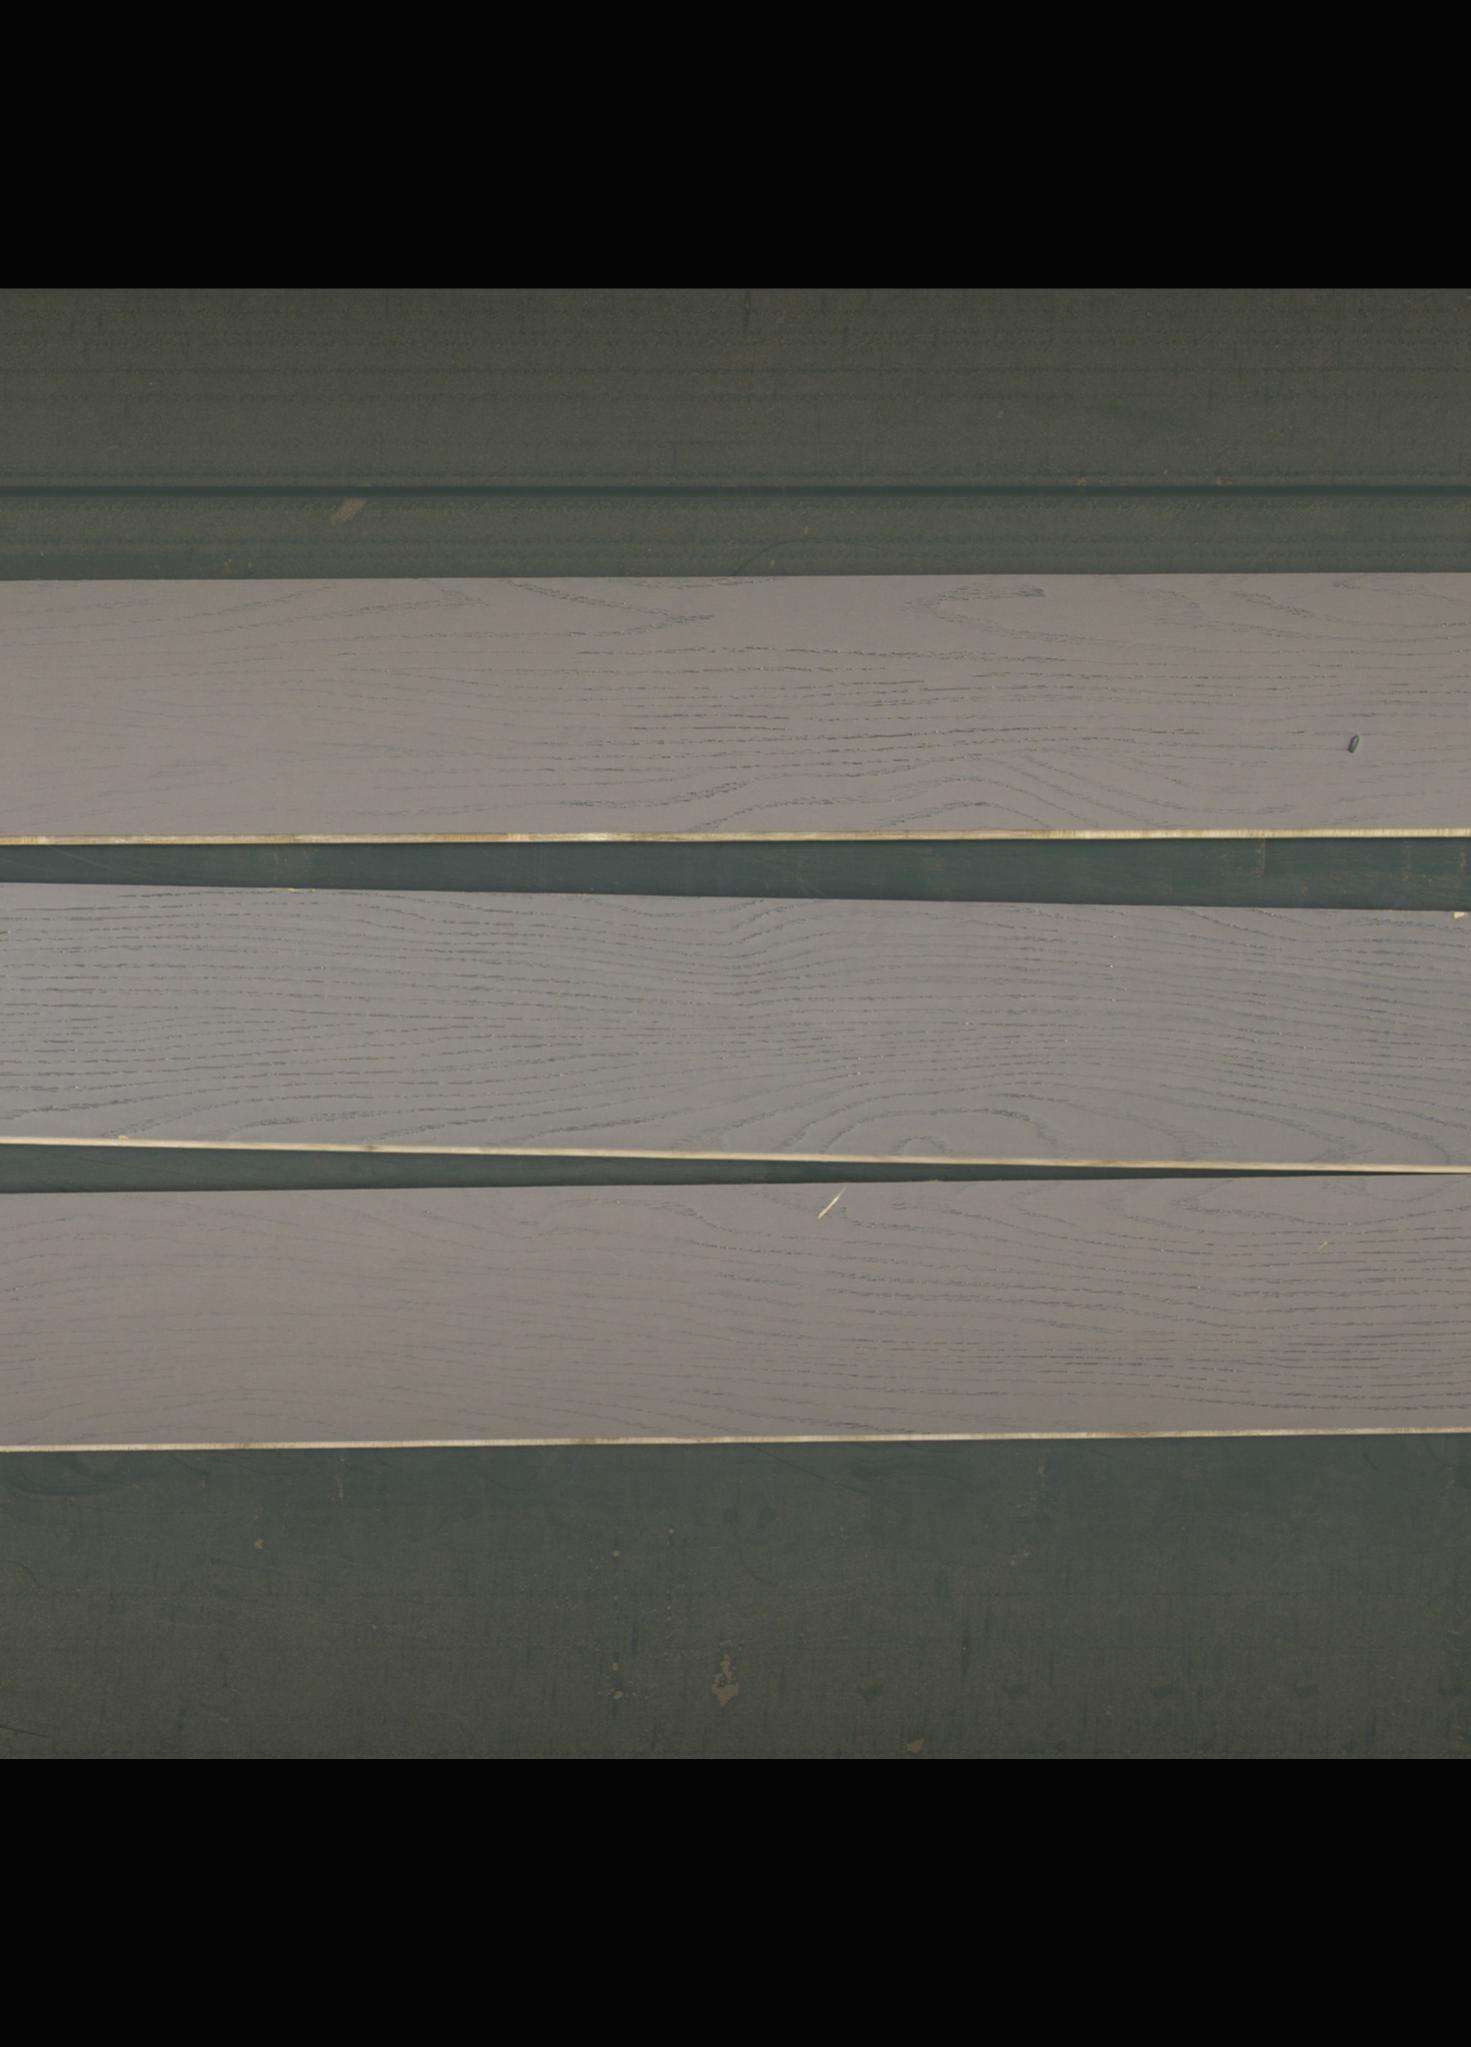
Label: mixers